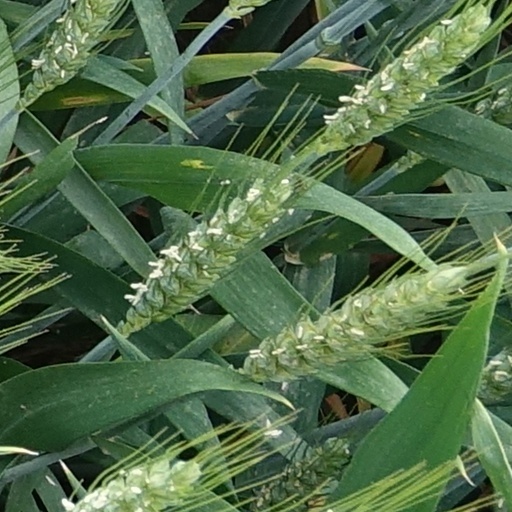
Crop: wheat